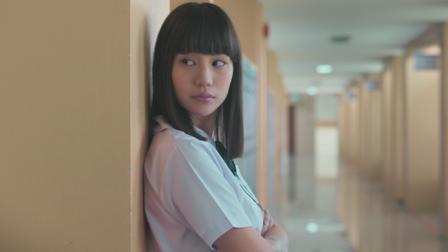
Gender: women